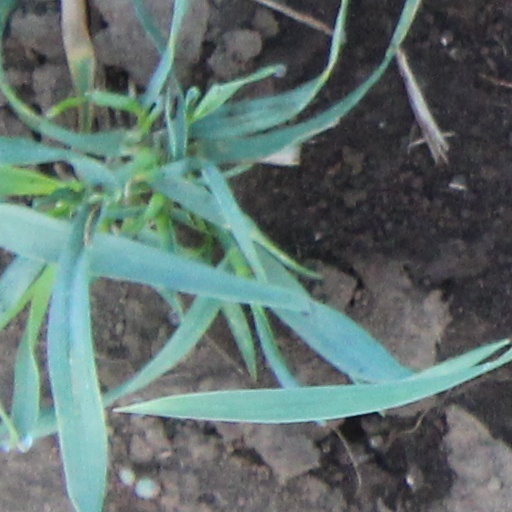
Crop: wheat